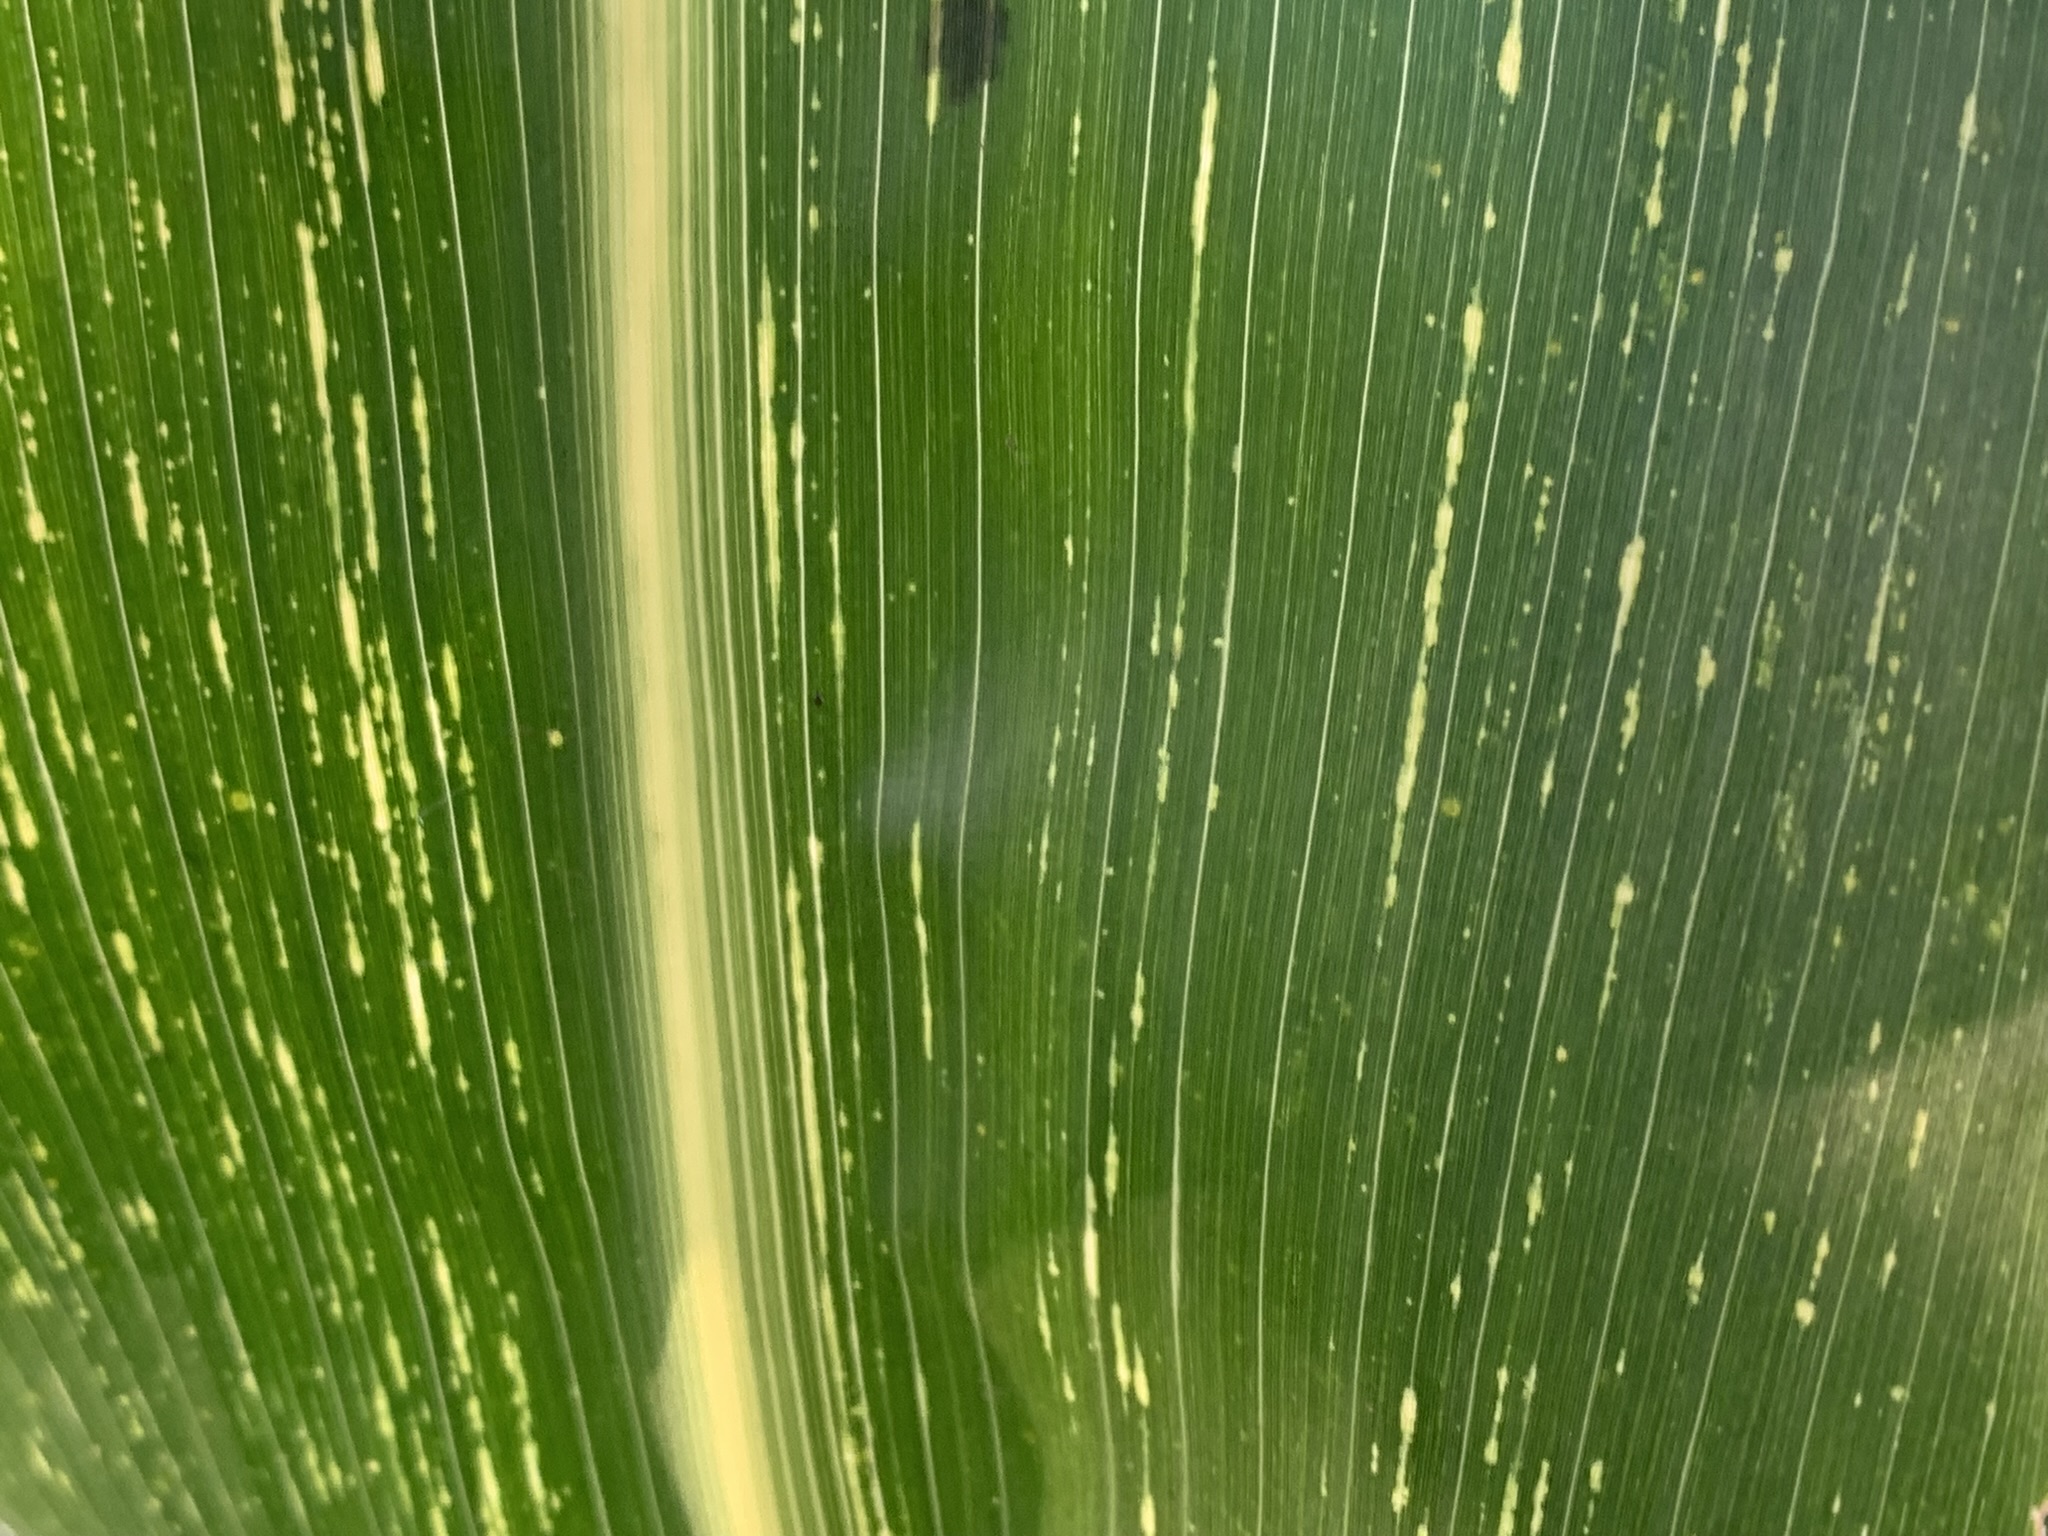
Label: MLN